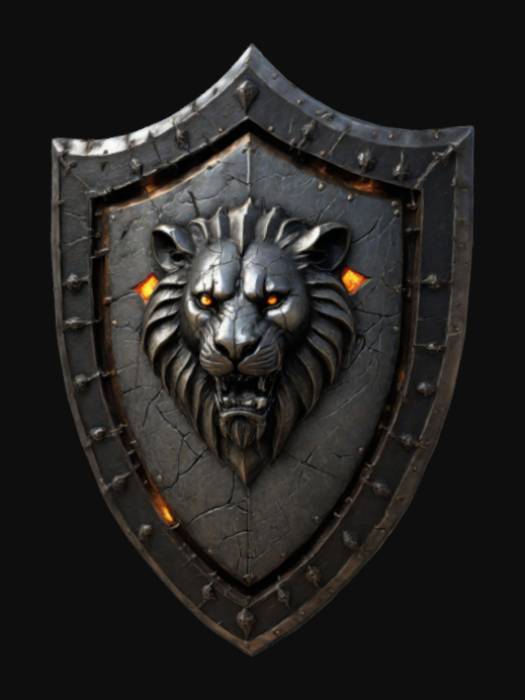
미적 점수 (1~10점): 8